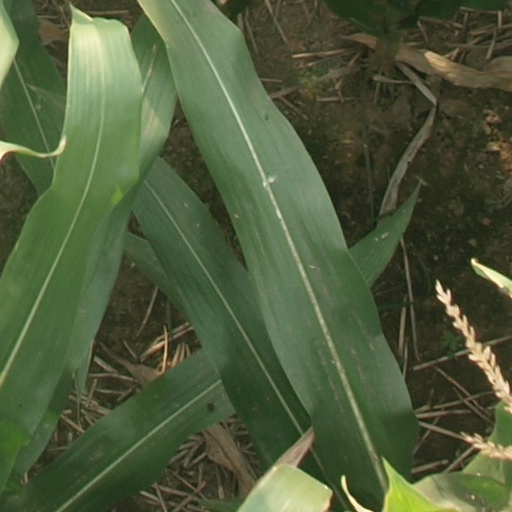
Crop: maize; corn